Days of Memories

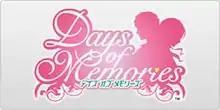
"Days of Memories" logo

The games are dating sims starring SNK and ADK characters that take place in a parallel world to their own. In each game, the player is given the month of July to start a relationship with one of the girls featured in the game, in order to finish the game with the beginnings of a workable relationship.